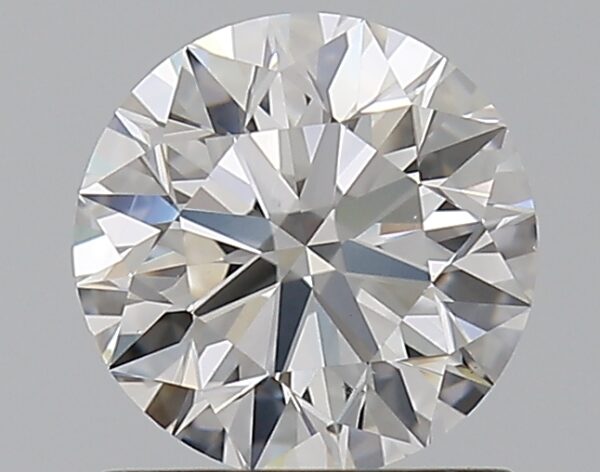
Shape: round
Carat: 0.9
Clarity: VS2
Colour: E
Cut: EX
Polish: EX
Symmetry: EX
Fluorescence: N
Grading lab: GIA
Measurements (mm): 6.14 x 6.18 x 3.85